George Jewett

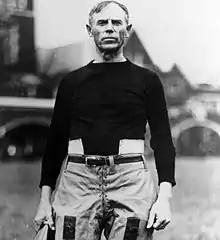
John Heisman

In 1892, Jewett played a central role in a memorable game against an Oberlin College team coached by John Heisman. Michigan met Oberlin at Ann Arbor in November 1892. Jewett scored four touchdowns in the game, including an unopposed 45-yard touchdown run after Oberlin thought time had been called. After Oberlin went ahead, 12–6, Jewett scored his second touchdown on a run from 25 yards out, but his kick failed, so the Wolverines trailed 12–10. Oberlin scored again to make it 18–10. A few minutes later, Jewett ran to "within a foot of the goal line," and the umpire (a former Michigan player) ruled that Jewett had scored a touchdown. Jewett completed the kick after touchdown and the score was 18–16. Jewett also made a touchdown-saving tackle in the Oberlin game, catching up with Charles Savage from behind at the five yard line after a 90-yard run. After Oberlin scored to go ahead 24–22, the referee (an Oberlin player acting as referee in the second half) announced that time had run out and called the game. The umpire (a Michigan man) ruled that four minutes remained on the game clock owing to timeouts that Oberlin's timekeeper had not recorded. As the Oberlin team left the field claiming victory, Michigan lined up, snapped the ball, and Jewett walked the ball across the goal line for Michigan's fifth touchdown. The next day, the "Michigan Daily" reported: "Oberlin compromised herself by leaving the field before time was up... Referee Ensworth, an Oberlin substitute, lost all tab of time, and called the game at 14 minutes to 5, while the captain of each team had agreed to play until 10 minutes of that hour." Both schools still record the game as a victory.